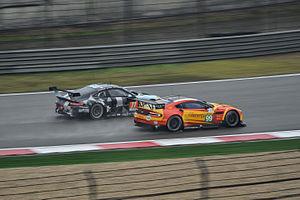
Les 6 Heures de Mexico 2017 est la cinquième manche du championnat du monde d'endurance FIA 2017 et la 2ᵉ édition de l'épreuve. La course est remportée par la Porsche 919 Hybrid nᵒ 2 pilotée par Timo Bernhard, Brendon Hartley et Earl Bamber qui s'était élancée en pole position.